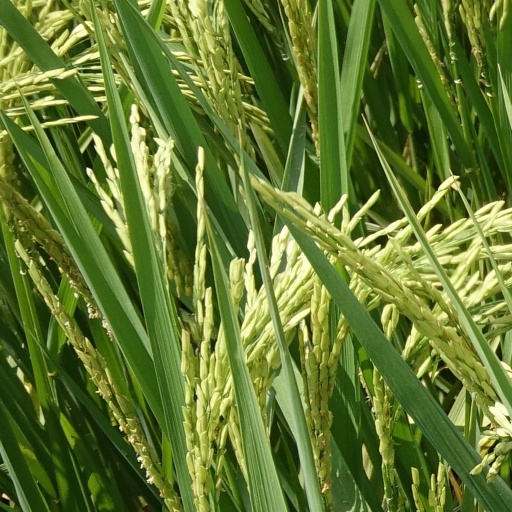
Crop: rice